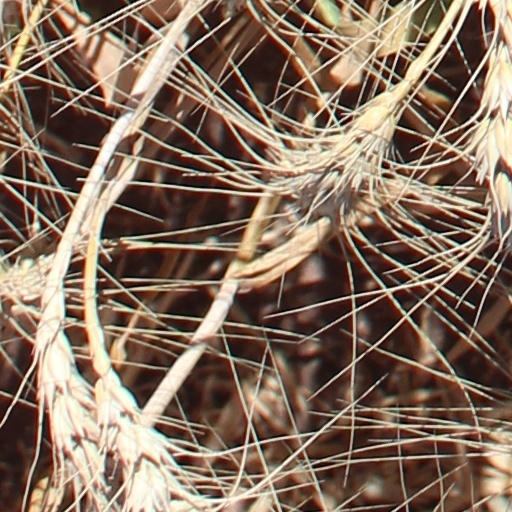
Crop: wheat